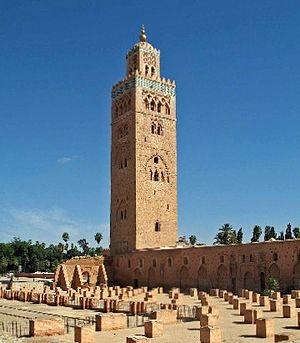
La mosquée Koutoubia est un édifice religieux construit en XIIᵉ siècle par le calife Abd al-Moumin ibn Ali al-Koumi à Marrakech au Maroc. Son architecture et son décor ascétique reflètent l'art des Almohades.
Nombre de bâtiments et ruines, produits ou influencés par l'occident musulman du début de la conquête de l'Hispanie par les musulmans à l'assimilation des Morisques sont encore visibles ou employés de nos jours. Ces monuments sont susceptibles d'être situés géographiquement dans :